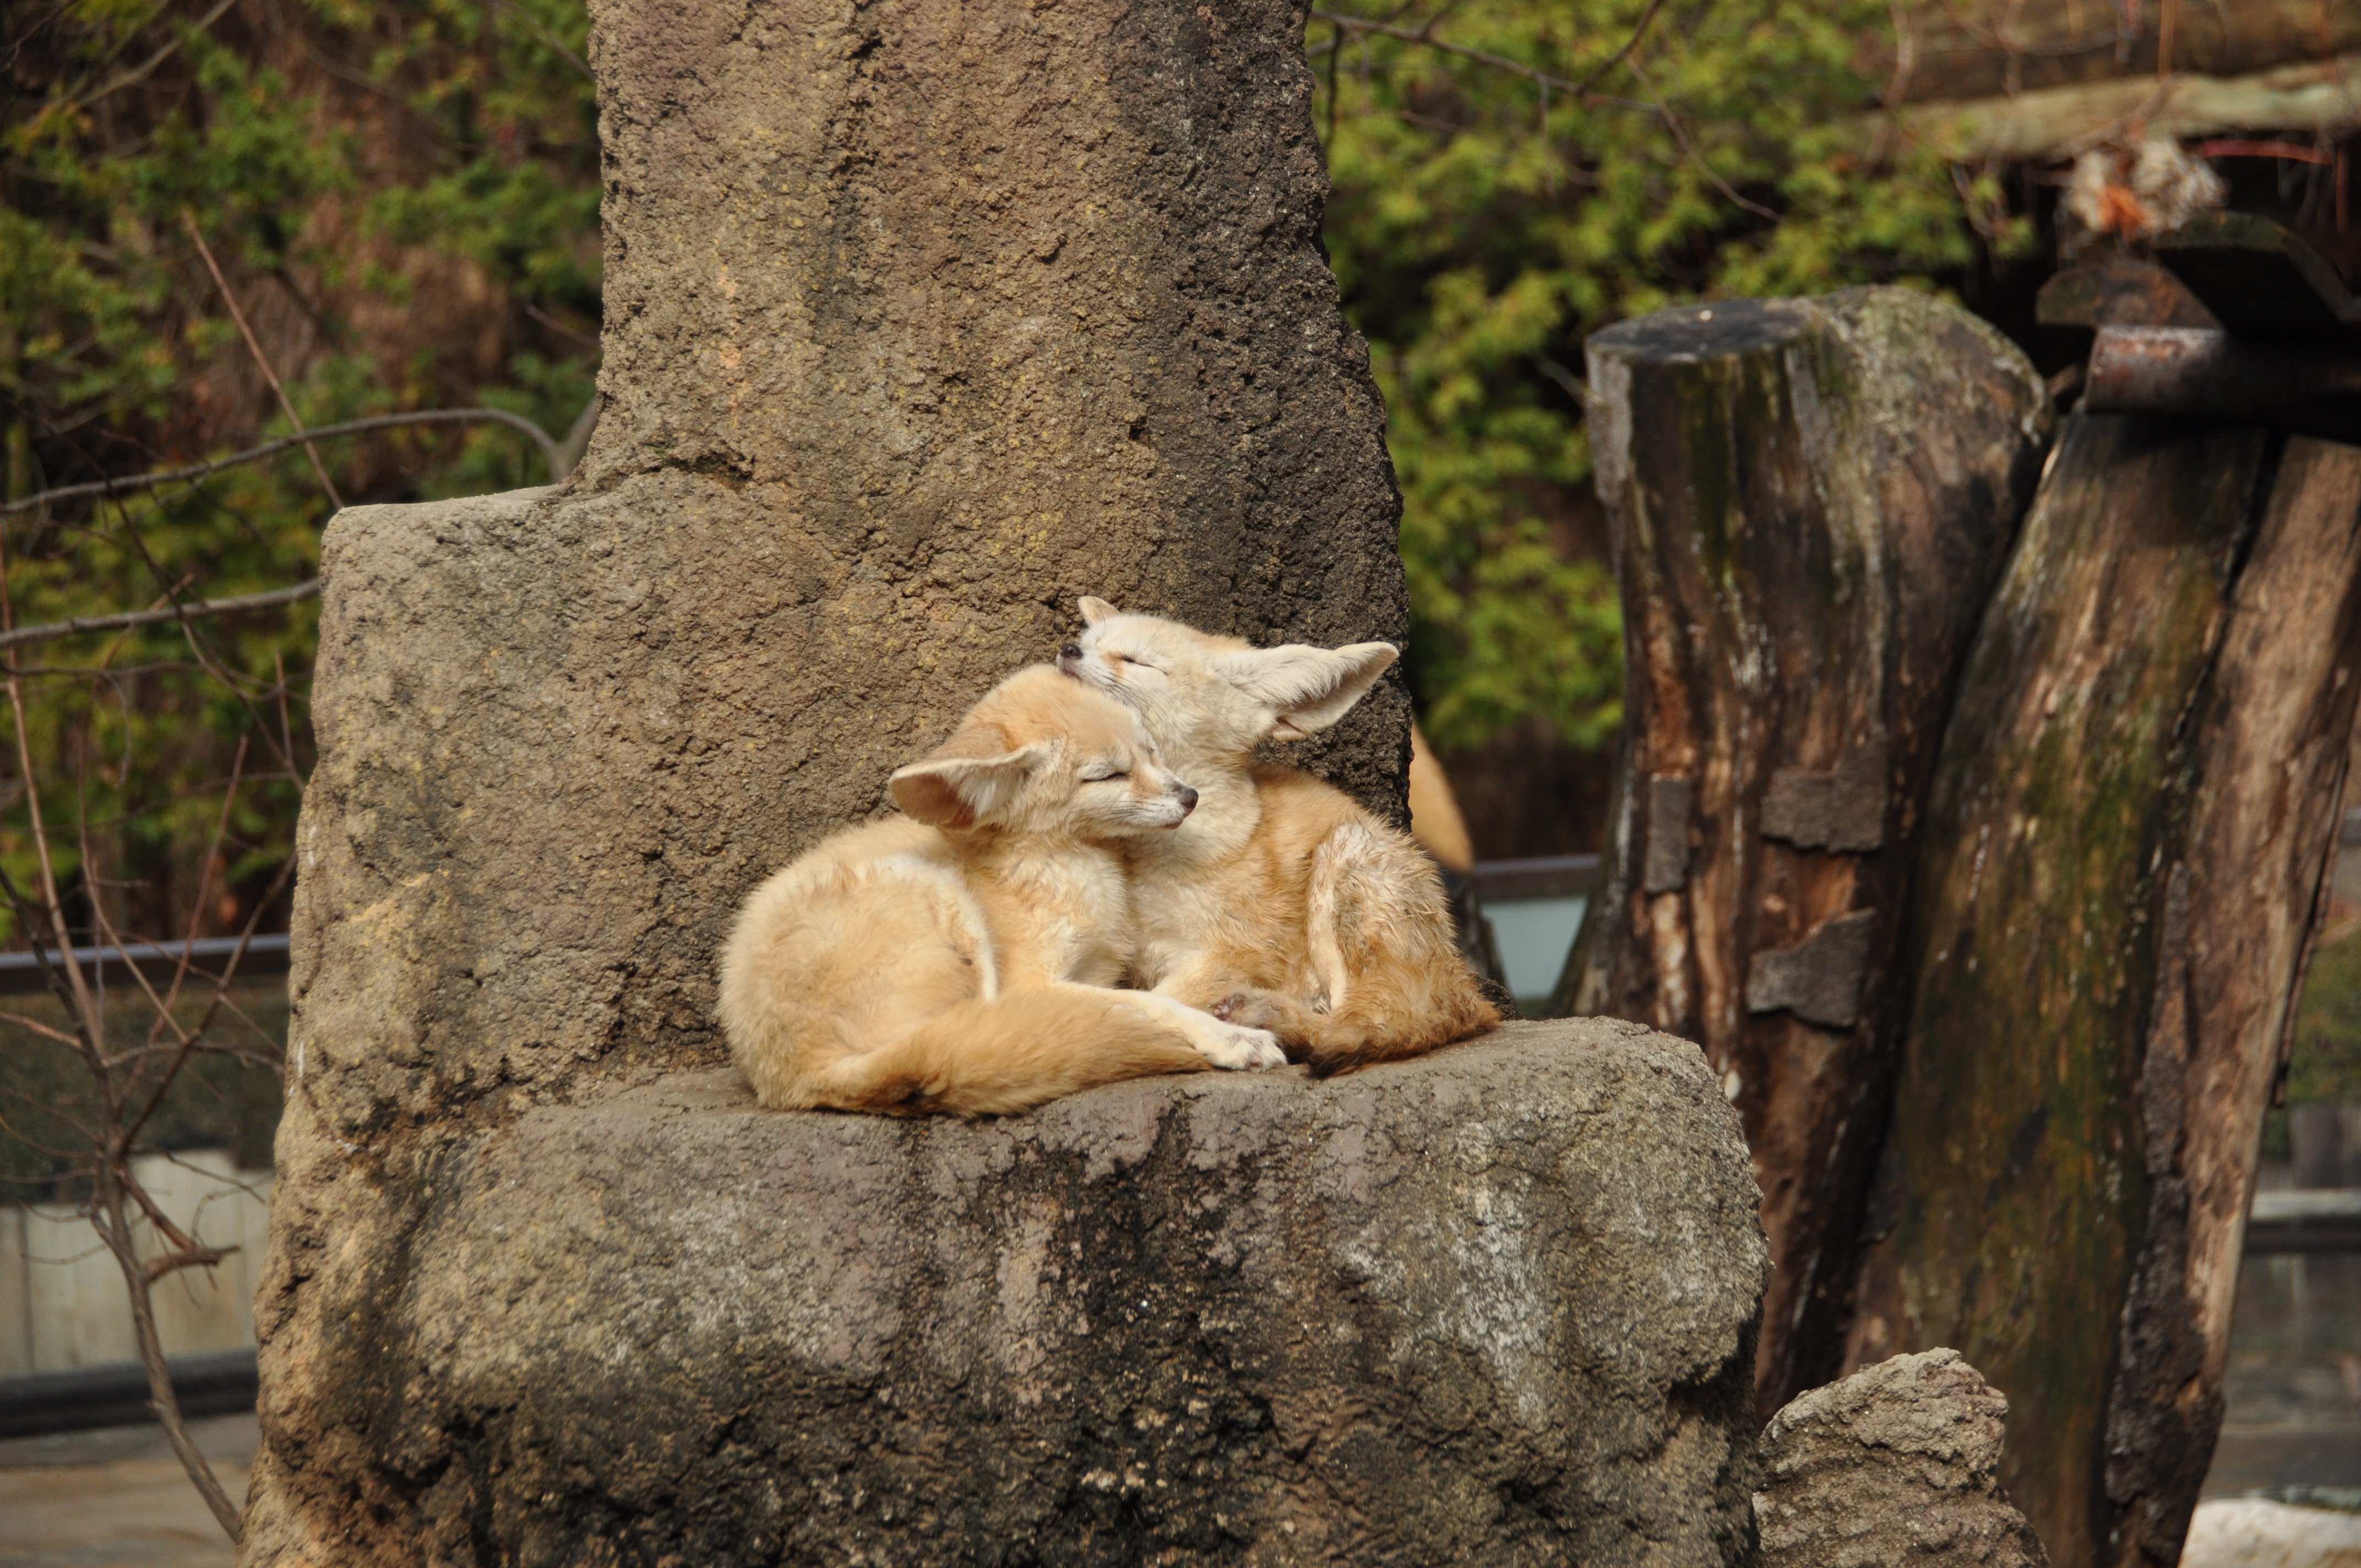
tree, rock, wood, wildlife, zoo, autumn, mammal, fauna, sculpture, fennec fox